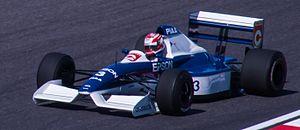
La Tyrrell 019 de Satoru Nakajima, pilotée par son fils Kazuki, en marge du Grand Prix du Japon 2013
La Tyrrell 019, est la monoplace de Formule 1 conçue par l'écurie britannique Tyrrell Racing dans le cadre du championnat du monde de Formule 1 1990, à partir du Grand Prix de Saint-Marin, la troisième manche de la saison. Elle est pilotée par le Japonais Satoru Nakajima, en provenance du Team Lotus, et par le Français Jean Alesi, qui effectue sa deuxième saison avec Tyrrell.